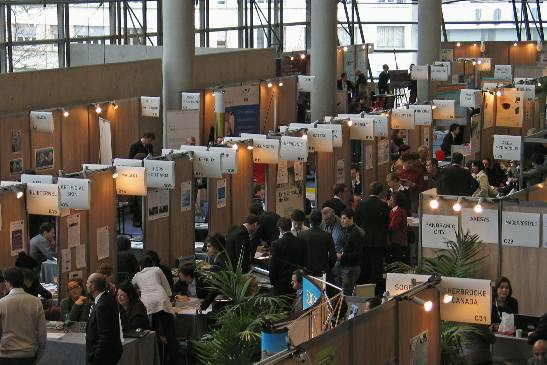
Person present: Yes